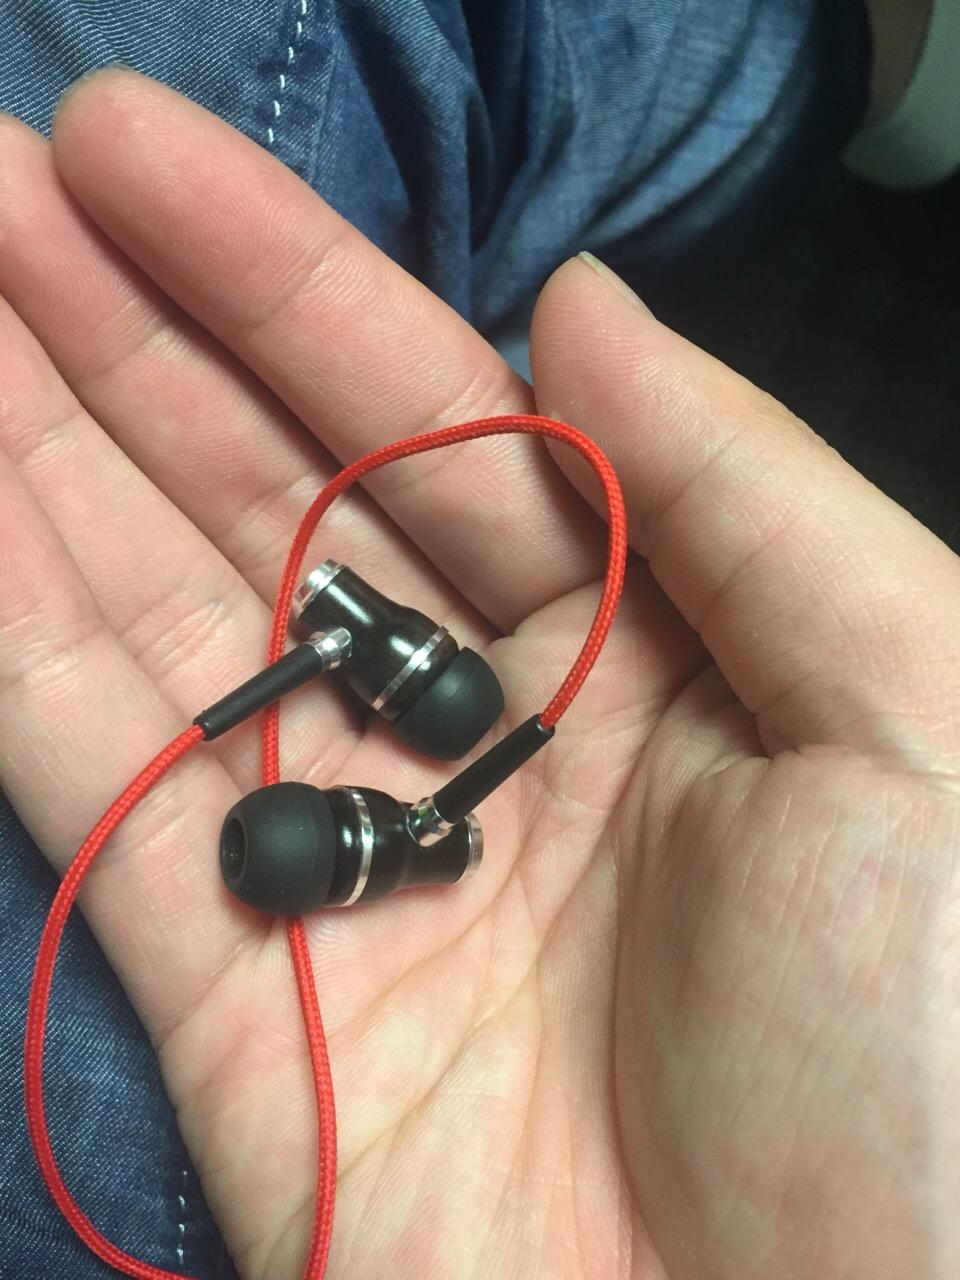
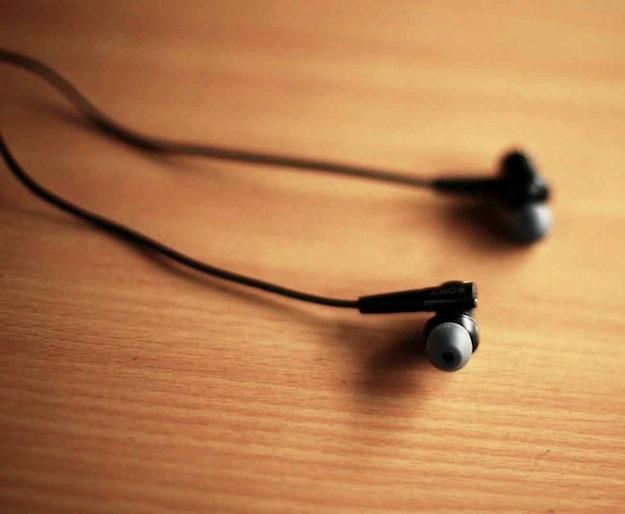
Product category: headphones
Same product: no